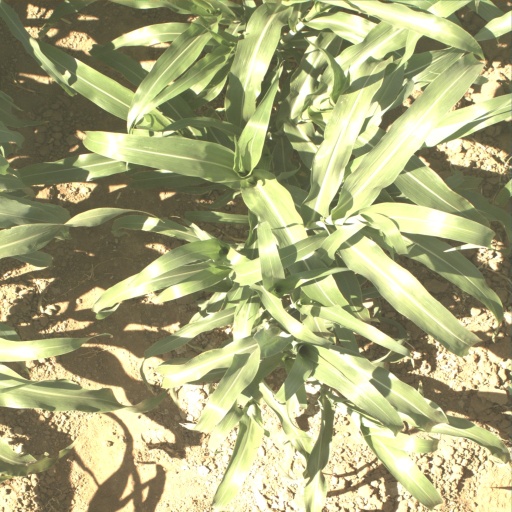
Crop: sorghum